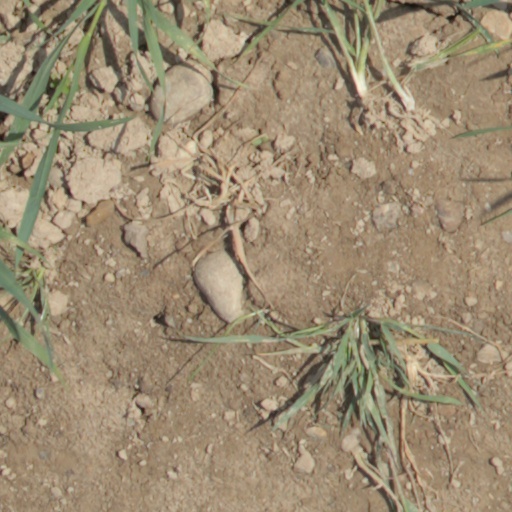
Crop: wheat